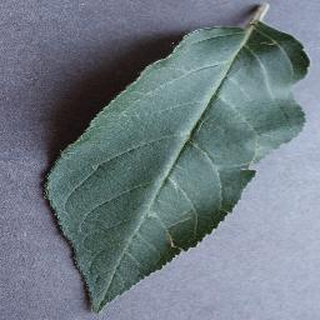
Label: healthy_apple